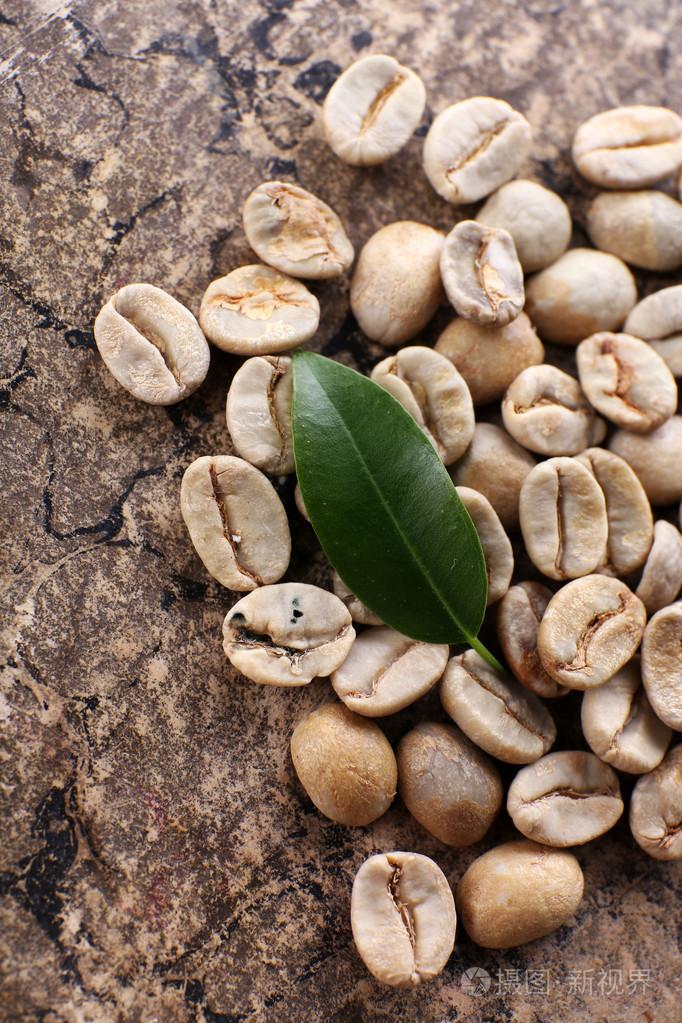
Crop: unknown
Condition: coffee